O Negócio

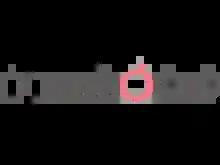

O Negócio ( The business) is a Brazilian drama television series created by Luca Paiva Mello and Rodrigo Castilho, and written by Fabio Danesi, Camila Raffanti and Alexandre Soares Silva. It was produced by HBO Latin America in partnership with Mixer.